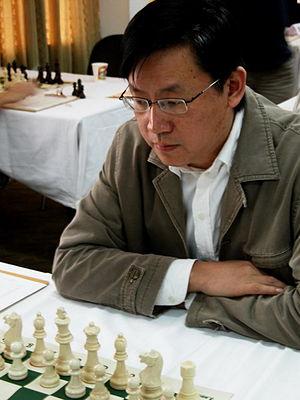
Ye Jiangchuan est un joueur d'échecs chinois, actuellement vétéran, qui fut un des meilleurs joueurs chinois du jeu d'échecs occidental dans les années 1980 et 1990.